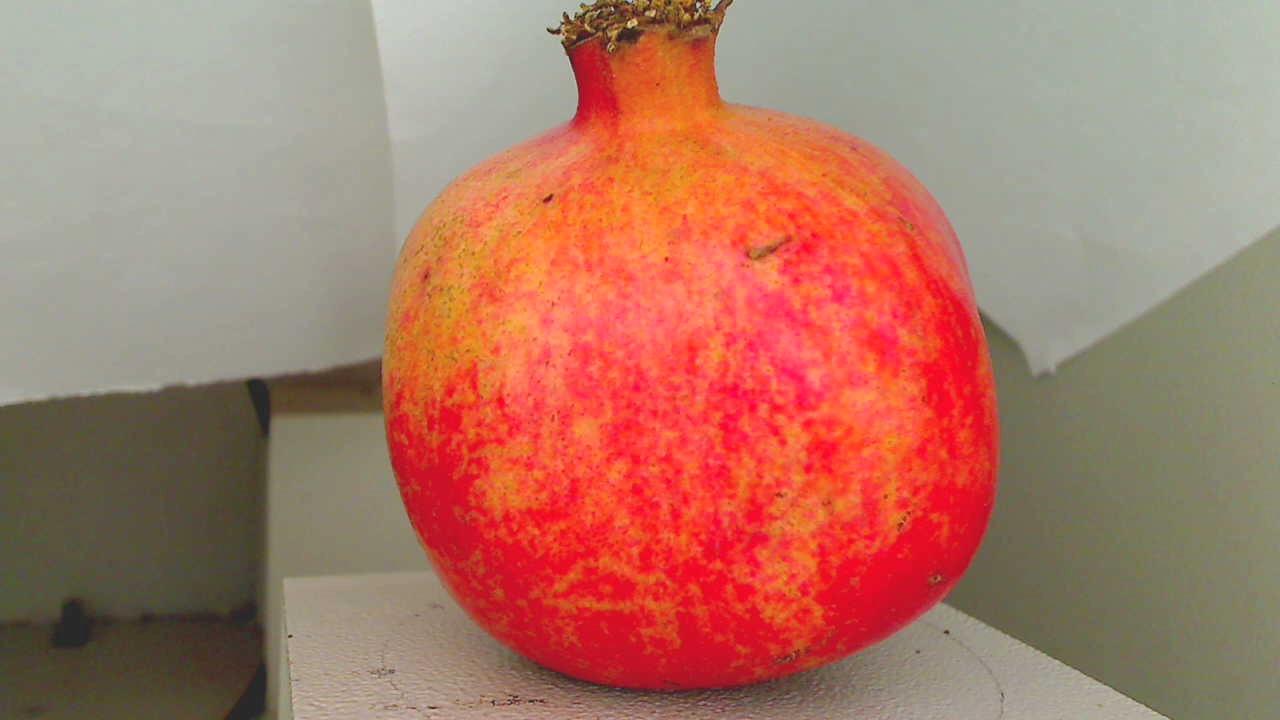
Grade: grade-2
Quality: quality-2